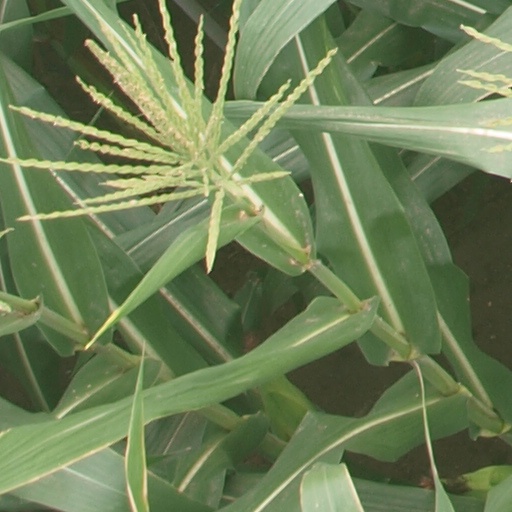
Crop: maize; corn